Paul Piché

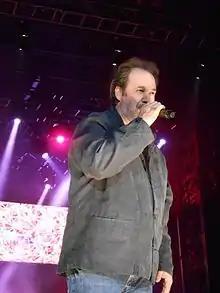
Piché at Les FrancoFolies de Montréal on June 17, 2013

Paul Piché (born September 5, 1953) is a Canadian singer-songwriter, environmentalist and political activist